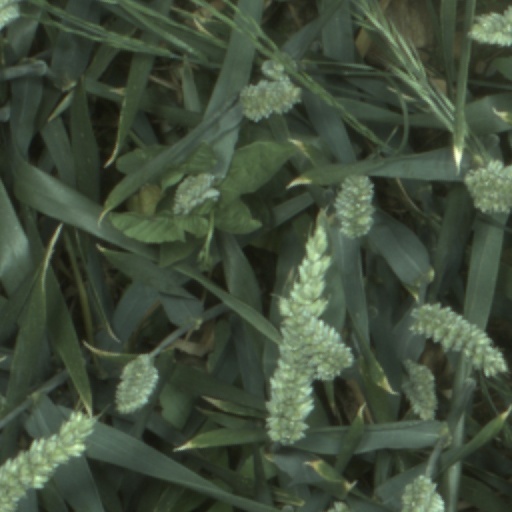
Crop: wheat